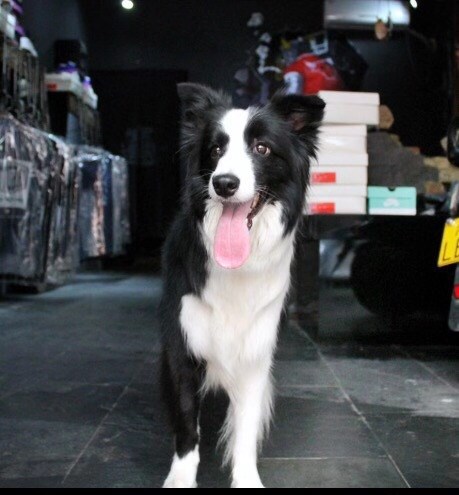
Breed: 2594-n000109-Border_collie